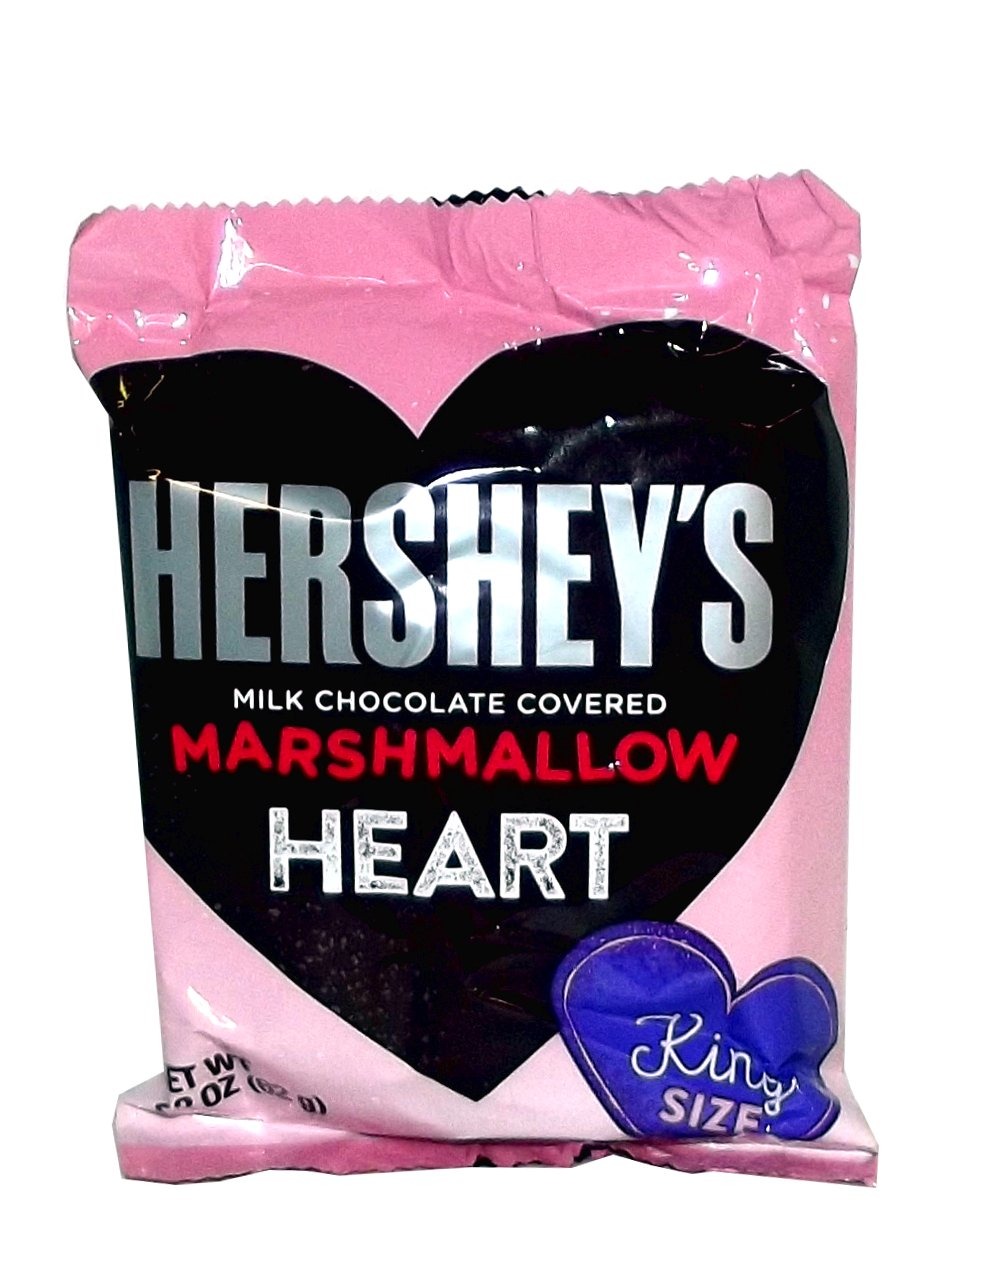
Item Name: HERSHEY'S Milk Chocolate Covered Marshmallow King Size Heart Candy, Valentine's Day, 2.2 oz Pack
Bullet Point 1: Contains one (1) 2.2-ounce HERSHEY'S Milk Chocolate Covered Marshmallow King Size Heart Candy
Bullet Point 2: A milk chocolate heart you can section off and share during your romantic movie marathon or enjoy by yourself as a sweet snack that shows the love
Bullet Point 3: A king-size heart with sweet, fluffy marshmallow inside a smooth coating of HERSHEY'S milk chocolate packaged in pink to inspire the Valentine's Day spirit
Bullet Point 4: Bring HERSHEY'S heart-shaped milk chocolate candy to your next anniversary dinner or birthday party
Bullet Point 5: Use this Valentine's Day candy's pink packaging as decoration for the day of love, then unwrap and enjoy a delectable, creamy milk chocolate heart when the time comes to snack or share
Value: 2.2
Unit: Ounce

Price: 3